Omar Sharif

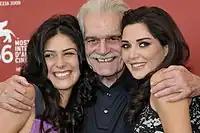
Sharif with Basma (left) and Cyrine Abdelnour attending the screening of "The Traveller" in Venice Film Festival in 2009

In 1996, Sharif starred in the documentary "Lebanon...Imprisoned Splendour". The documentary was written and directed by Lebanese-Australian director Daizy Gedeon, who approached Sharif for the project because she wanted someone 'remarkable' to help her tell the true story of Lebanon: a country which, at the time, was still shrouded in the fog of its Civil War. In the film, Sharif shares personal stories of his upbringing, and recites the poetry of famous Lebanese poet Khalil Gibran.